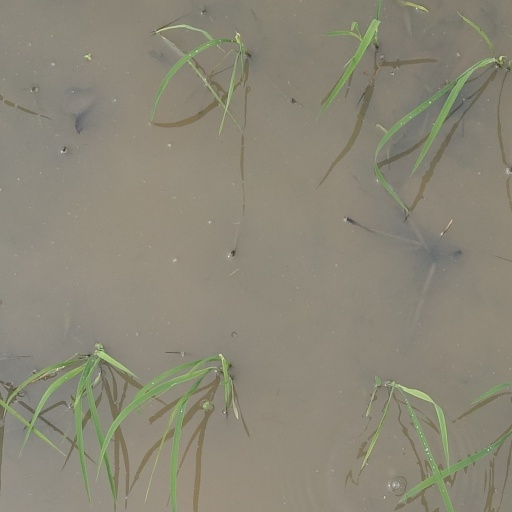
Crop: rice